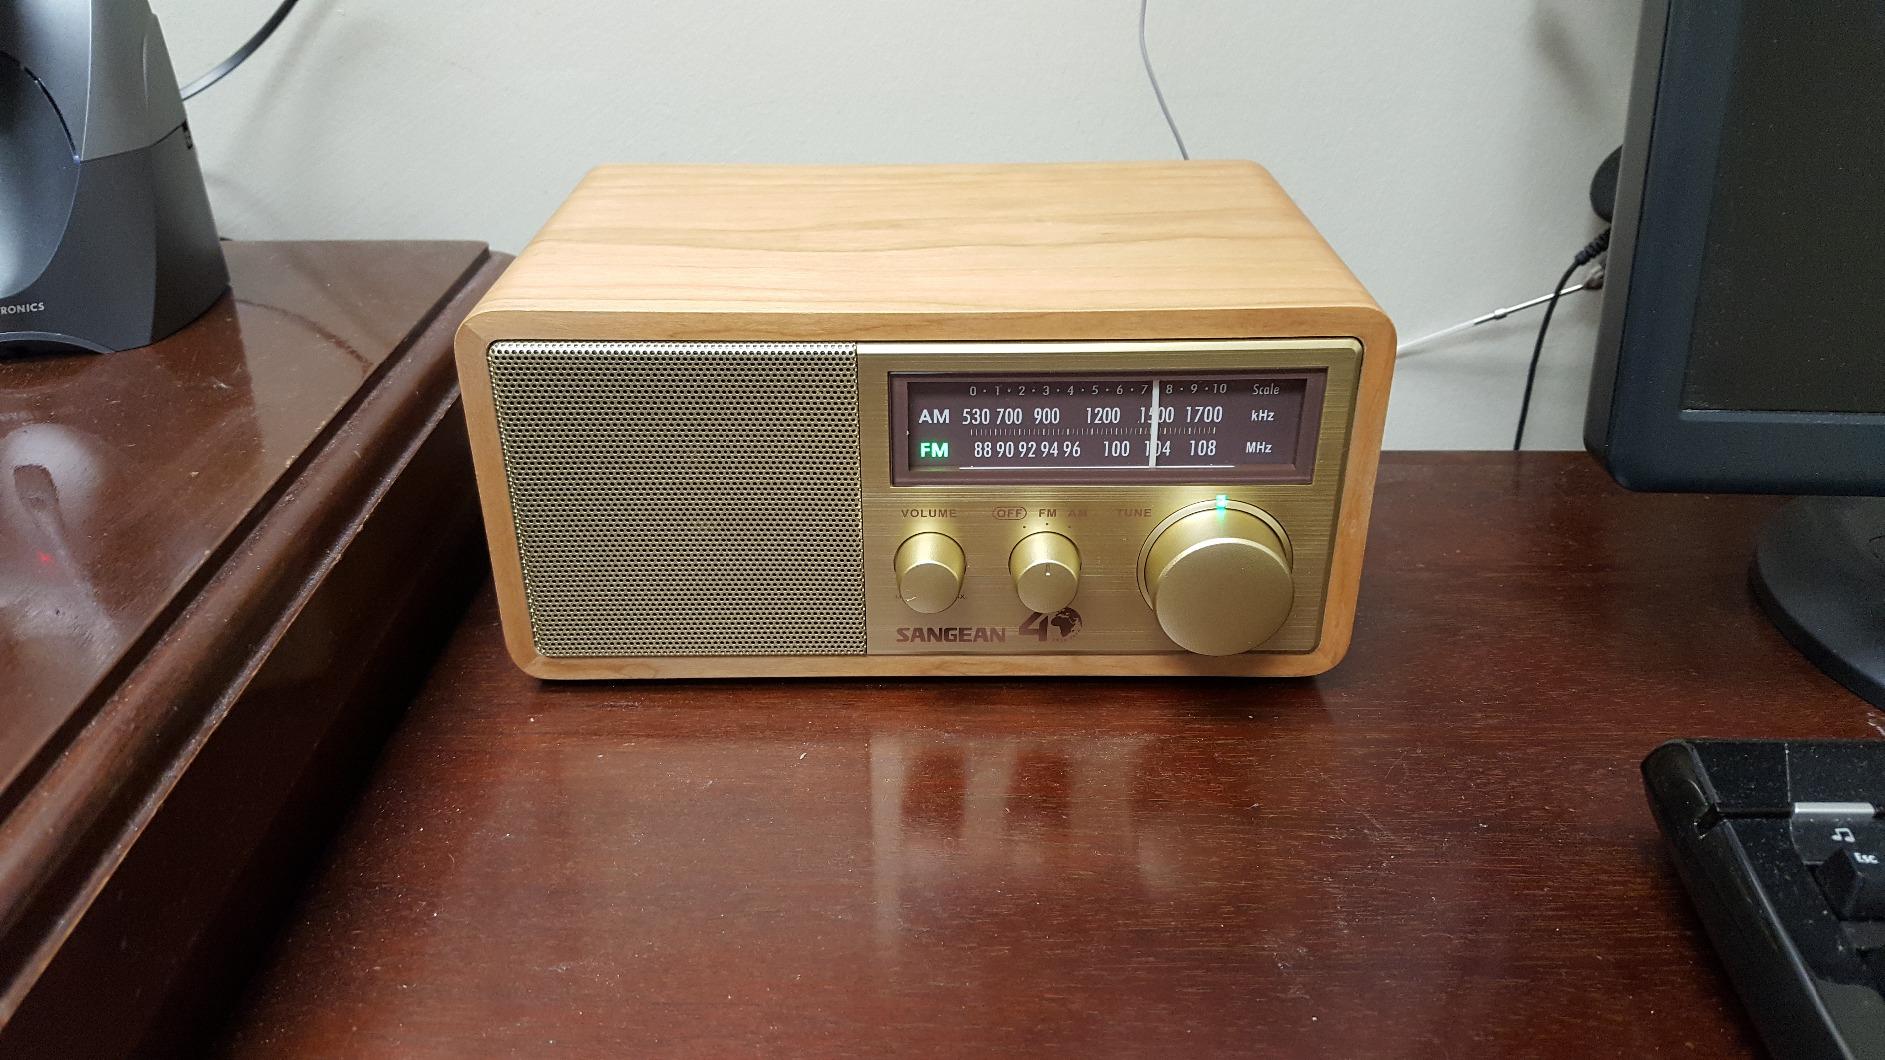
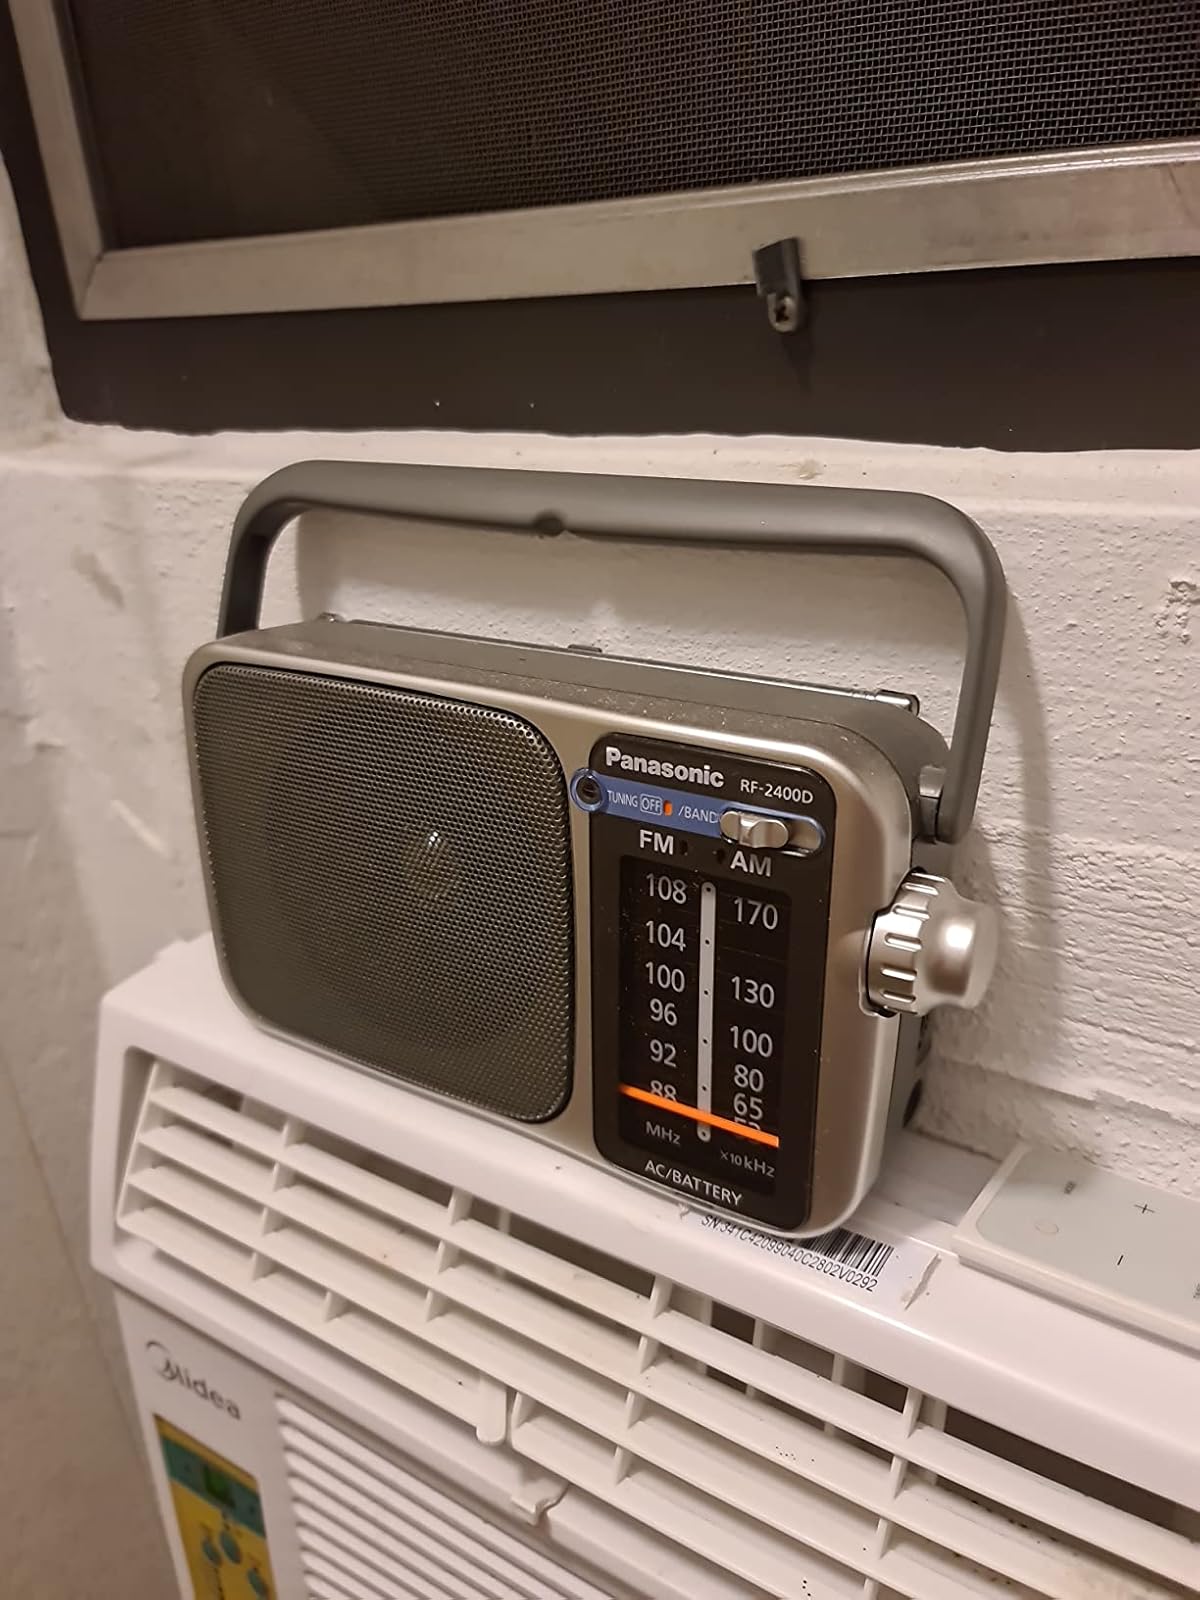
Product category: radio
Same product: no